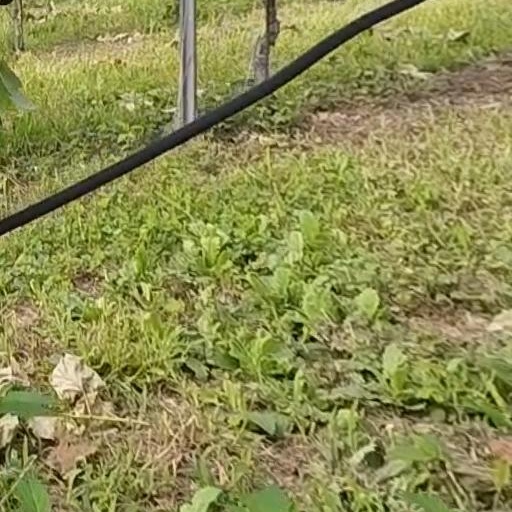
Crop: grape